Carnation Revolution

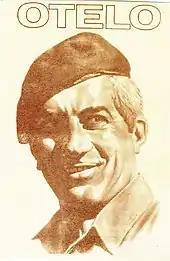
1976 campaign poster for Otelo Saraiva de Carvalho, a leader of the Carnation Revolution

In February 1974, Caetano decided to remove General António de Spínola from the command of Portuguese forces in Guinea in the face of Spínola's increasing disagreement with the promotion of military officers and the direction of Portuguese colonial policy. This occurred shortly after the publication of Spínola's book, "Portugal and the Future", which expressed his political and military views of the Portuguese Colonial War. Several military officers who opposed the war formed the MFA to overthrow the government in a military coup. The MFA was headed by Vítor Alves, Otelo Saraiva de Carvalho and Vasco Lourenço, and was joined later by Salgueiro Maia. The movement was aided by other Portuguese army officers who supported Spínola and democratic civil and military reform.